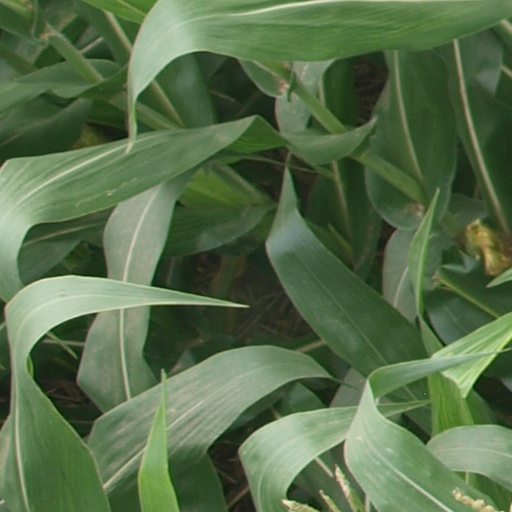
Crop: maize; corn